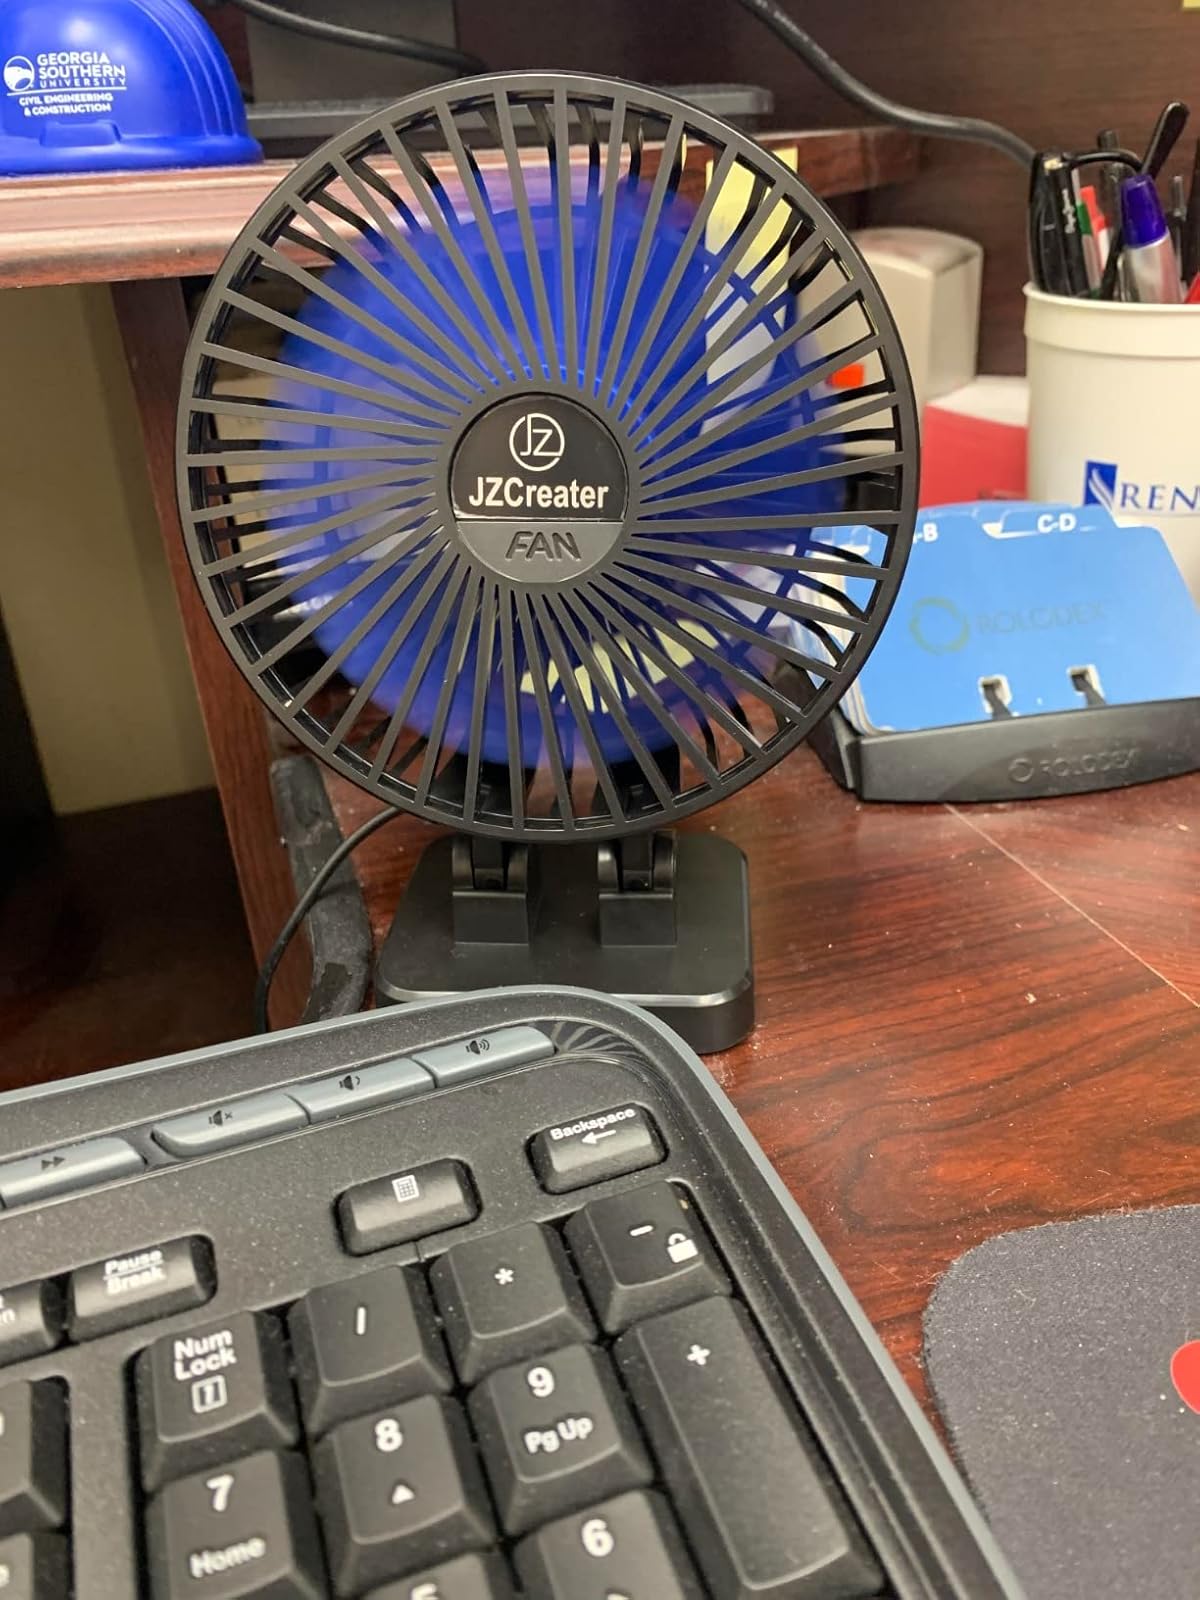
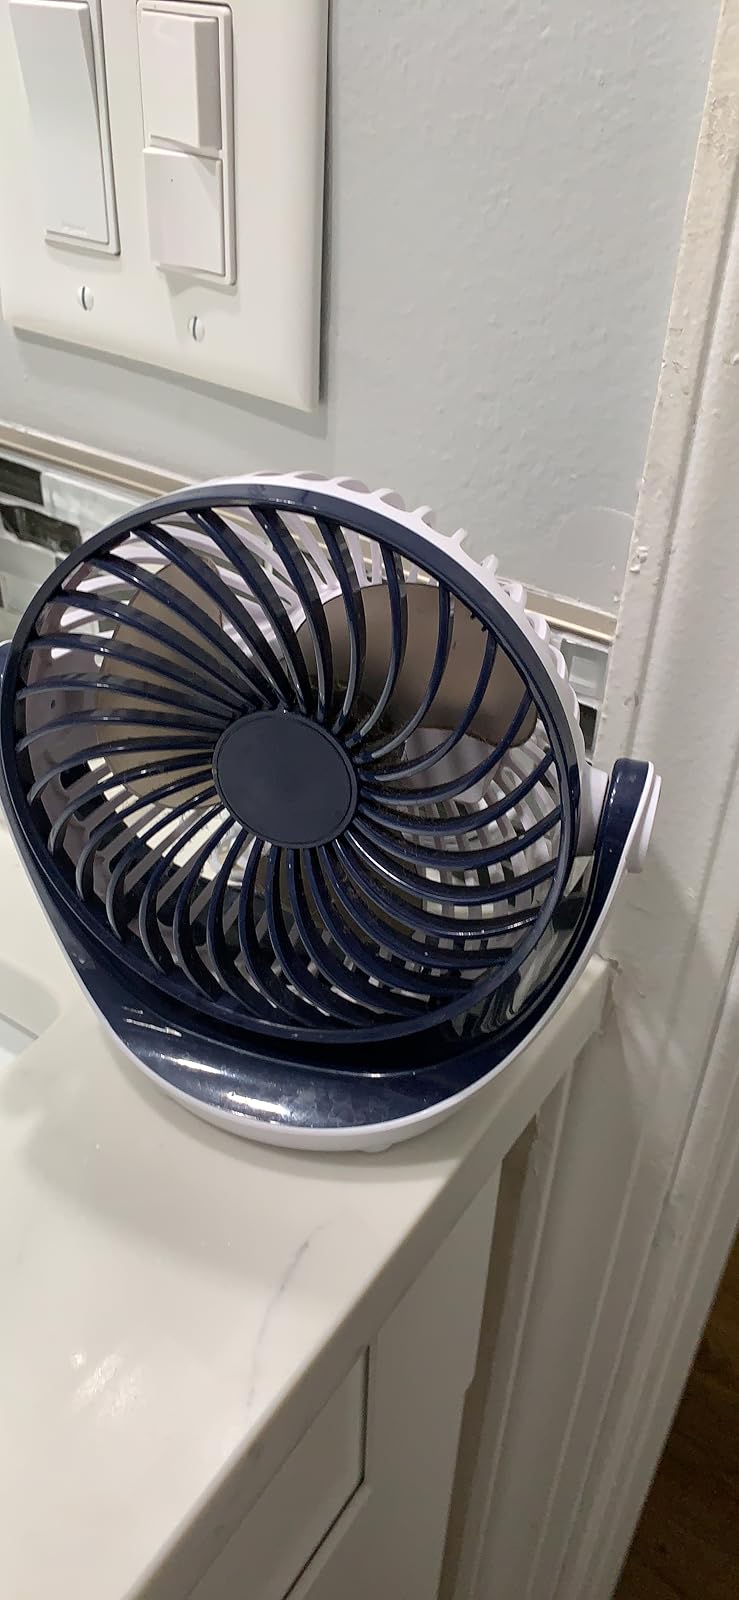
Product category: fan
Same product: no